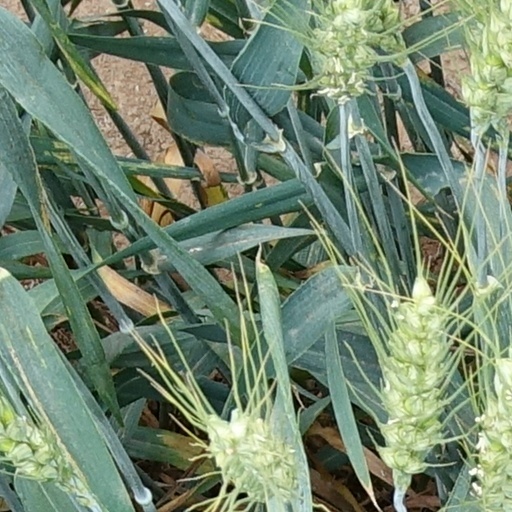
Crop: wheat